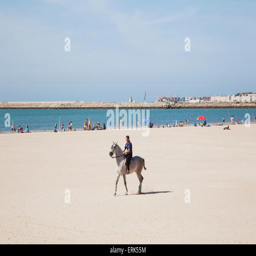
a man rides a horse on a beach